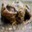
Label: frog